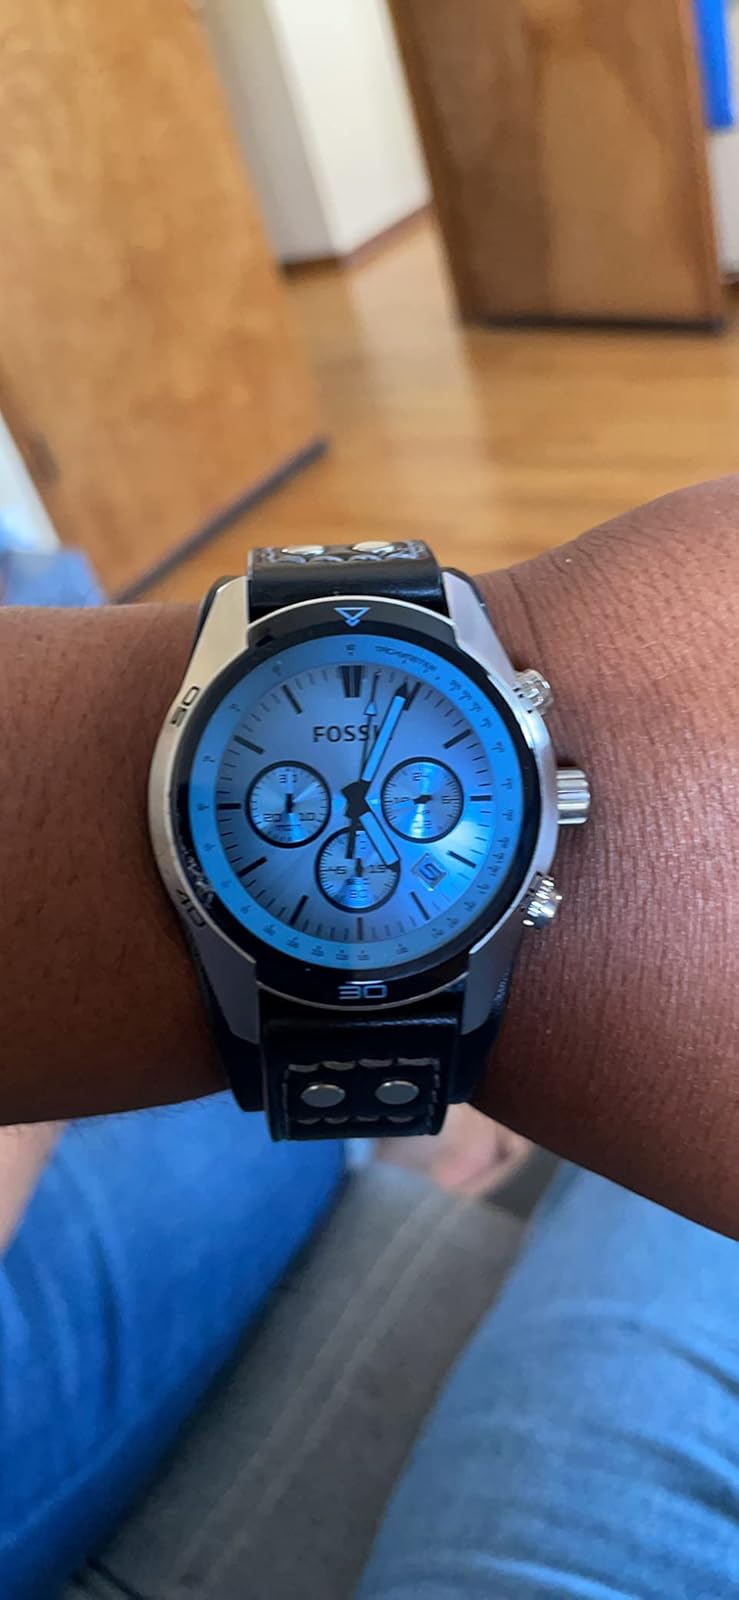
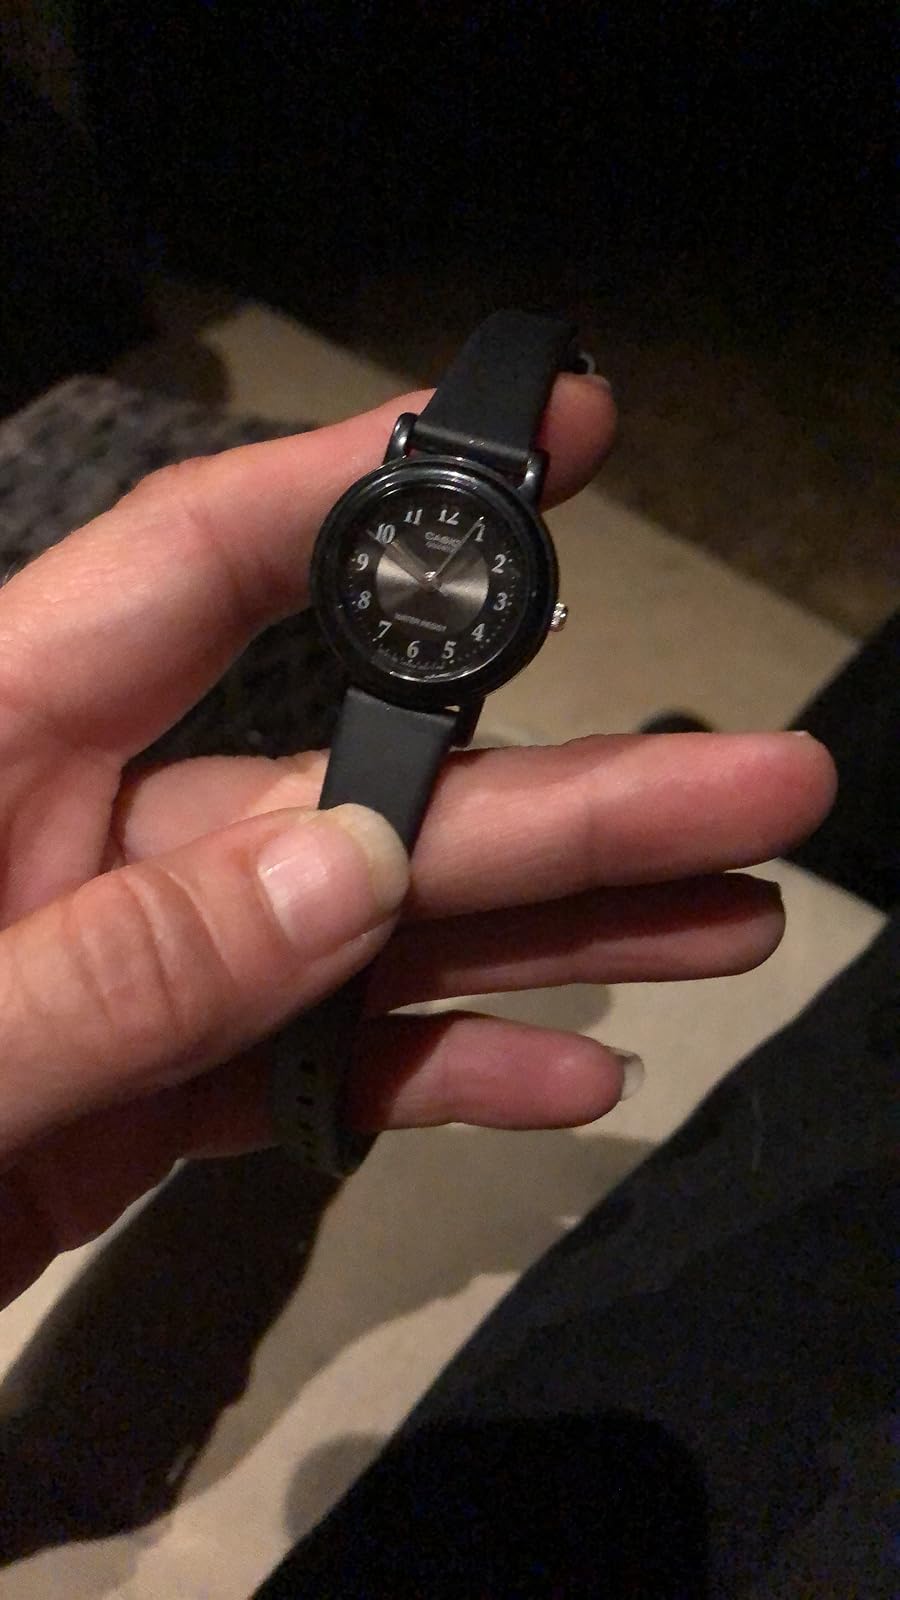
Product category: accessories_watch
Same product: no